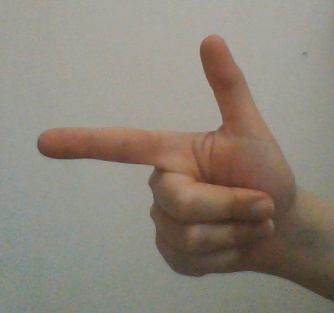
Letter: yaa